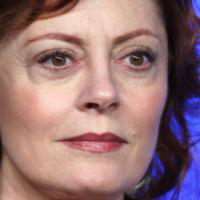
Age group: age 56-65